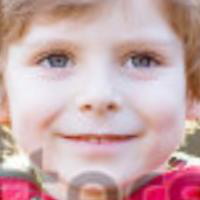
Age group: age 01-10